Playmakers

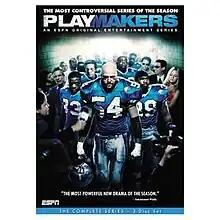
DVD cover

Playmakers is an American drama television series created by John Eisendrath that aired on ESPN from August 26 to November 11, 2003. It depicts the lives of the Cougars, a fictional professional football team playing in an unidentified city. The show stars Tony Denison, Omar Gooding, Russell Hornsby, Jason Matthew Smith, Marcello Thedford, and Christopher Wiehl. The show, which ran eleven episodes, was the first original drama series created by ESPN. Although the ratings were very high for ESPN—"Playmakers" was the highest-rated show on the network other than its Sunday night NFL and Saturday college football games—ESPN eventually canceled the series under pressure from the National Football League, who disliked the portrayal of the negative aspects of its players' lives off the field.